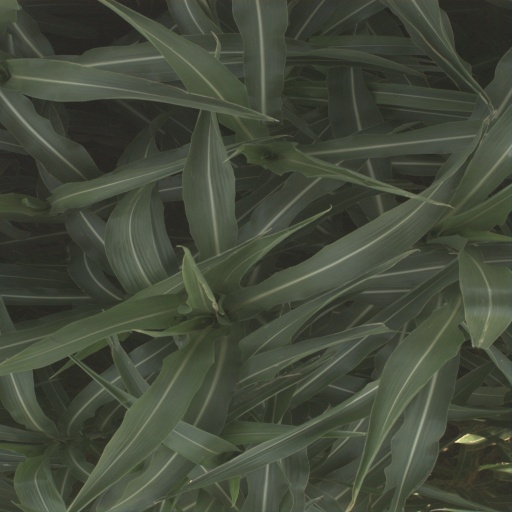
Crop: sorghum